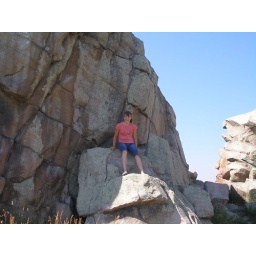
My daughter by Okatoks, Alberta, this rock is in a farmers field it is huge